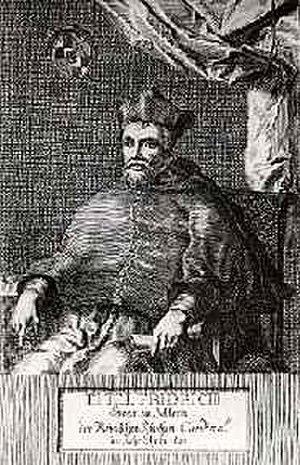
Eitel Friedrich von Hohenzollern-Sigmaringen, est un cardinal allemand de l'Église catholique de la XVIIᵉ siècle, nommé par le pape Paul V. Il est le troisième fils du comte Charles II de Hohenzollern-Sigmaringen et sa première femme Euphrosyne d'Oetingen-Wallenstein.